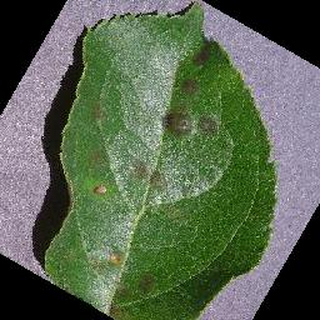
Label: apple_apple_scab